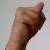
The image shows a hand gesture representing the letter 'N' in Indian Sign Language.